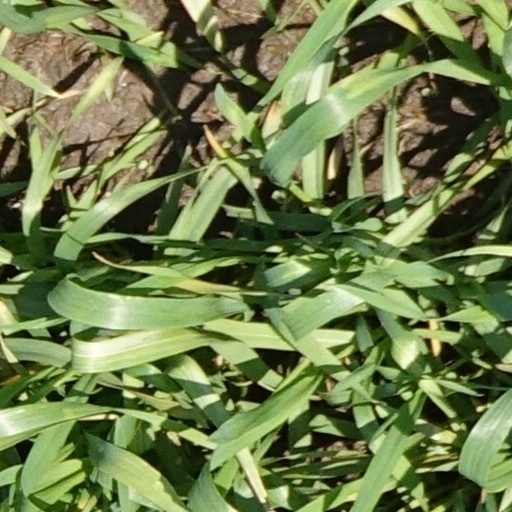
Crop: wheat